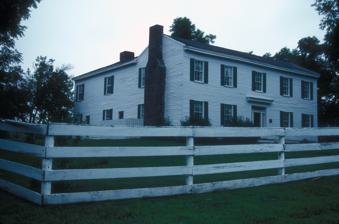
Building: Claybrook House (Kearney, Missouri)
Country: United States of America
Year built: 1858
Historic house in Missouri, United States United States historic place Claybrook House U.S. National Register of Historic Places Claybrook House, January 2007 Show map of Missouri Show map of the United States Location Northeast of Kearney, Kearney, Missouri Coordinates 39°23′17″N 94°20′9″W / 39.38806°N 94.33583°W / 39.38806; -94.33583 Area 10 acres (4.0 ha) Built c. 1858 ( 1858 ) Built by Claybrook, George C. Architectural style Federal NRHP reference No. 81000332 Added to NRHP December 21, 1981 Claybrook House is a historic home located near Kearney , Clay County, Missouri . It was built about 1858, and is a two-story, L-shaped, Federal style frame dwelling.  It features a Greek Revival style entrance surrounded by 14 window lights. It was listed on the National Register of Historic Places in 1981. References